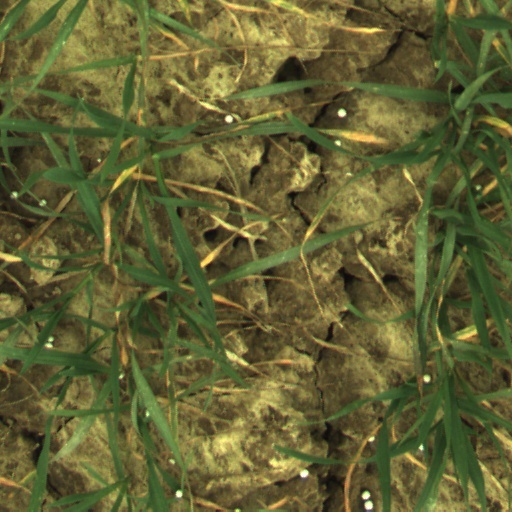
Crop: wheat